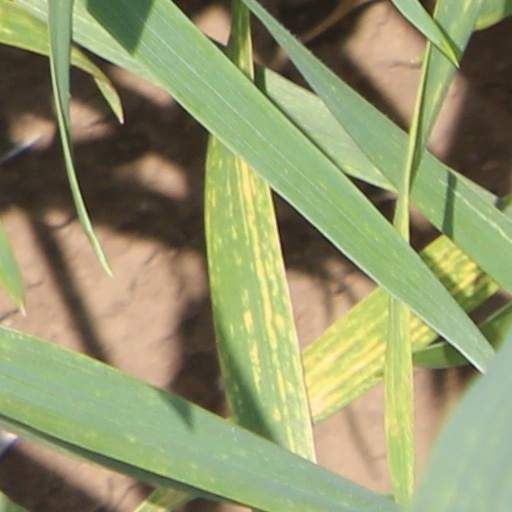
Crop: wheat